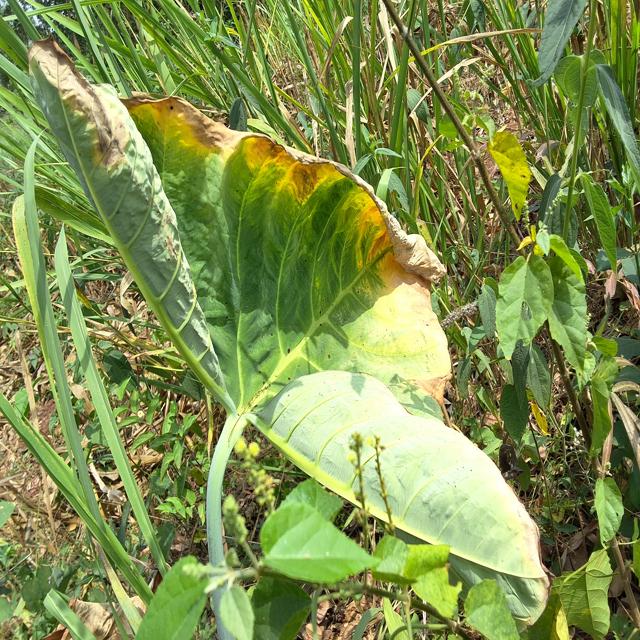
Label: Mid_Blight